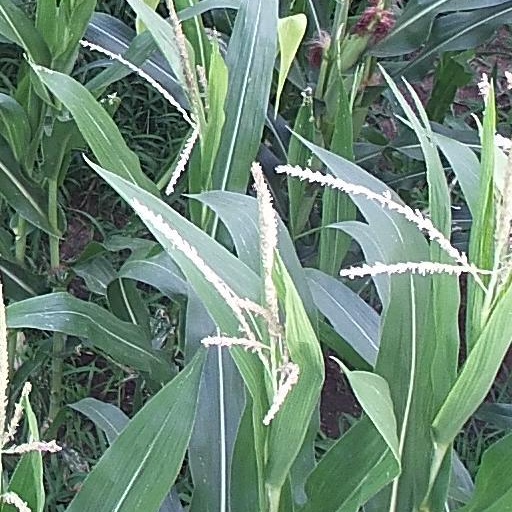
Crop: maize; corn